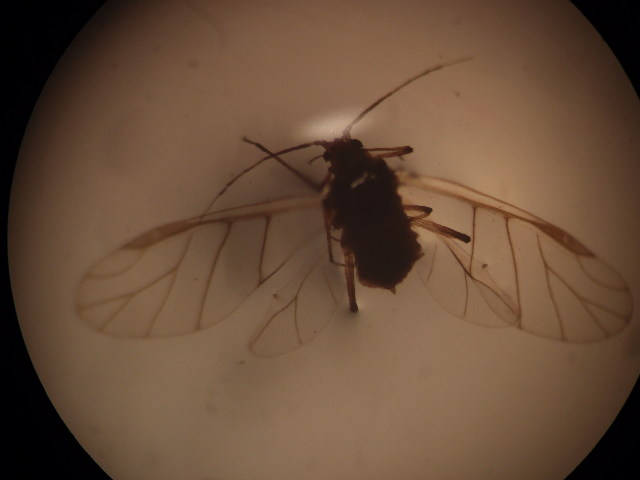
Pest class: cabbage_aphid